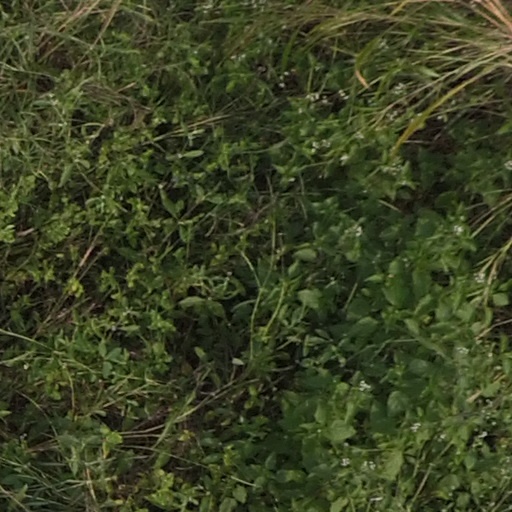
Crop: maize; corn